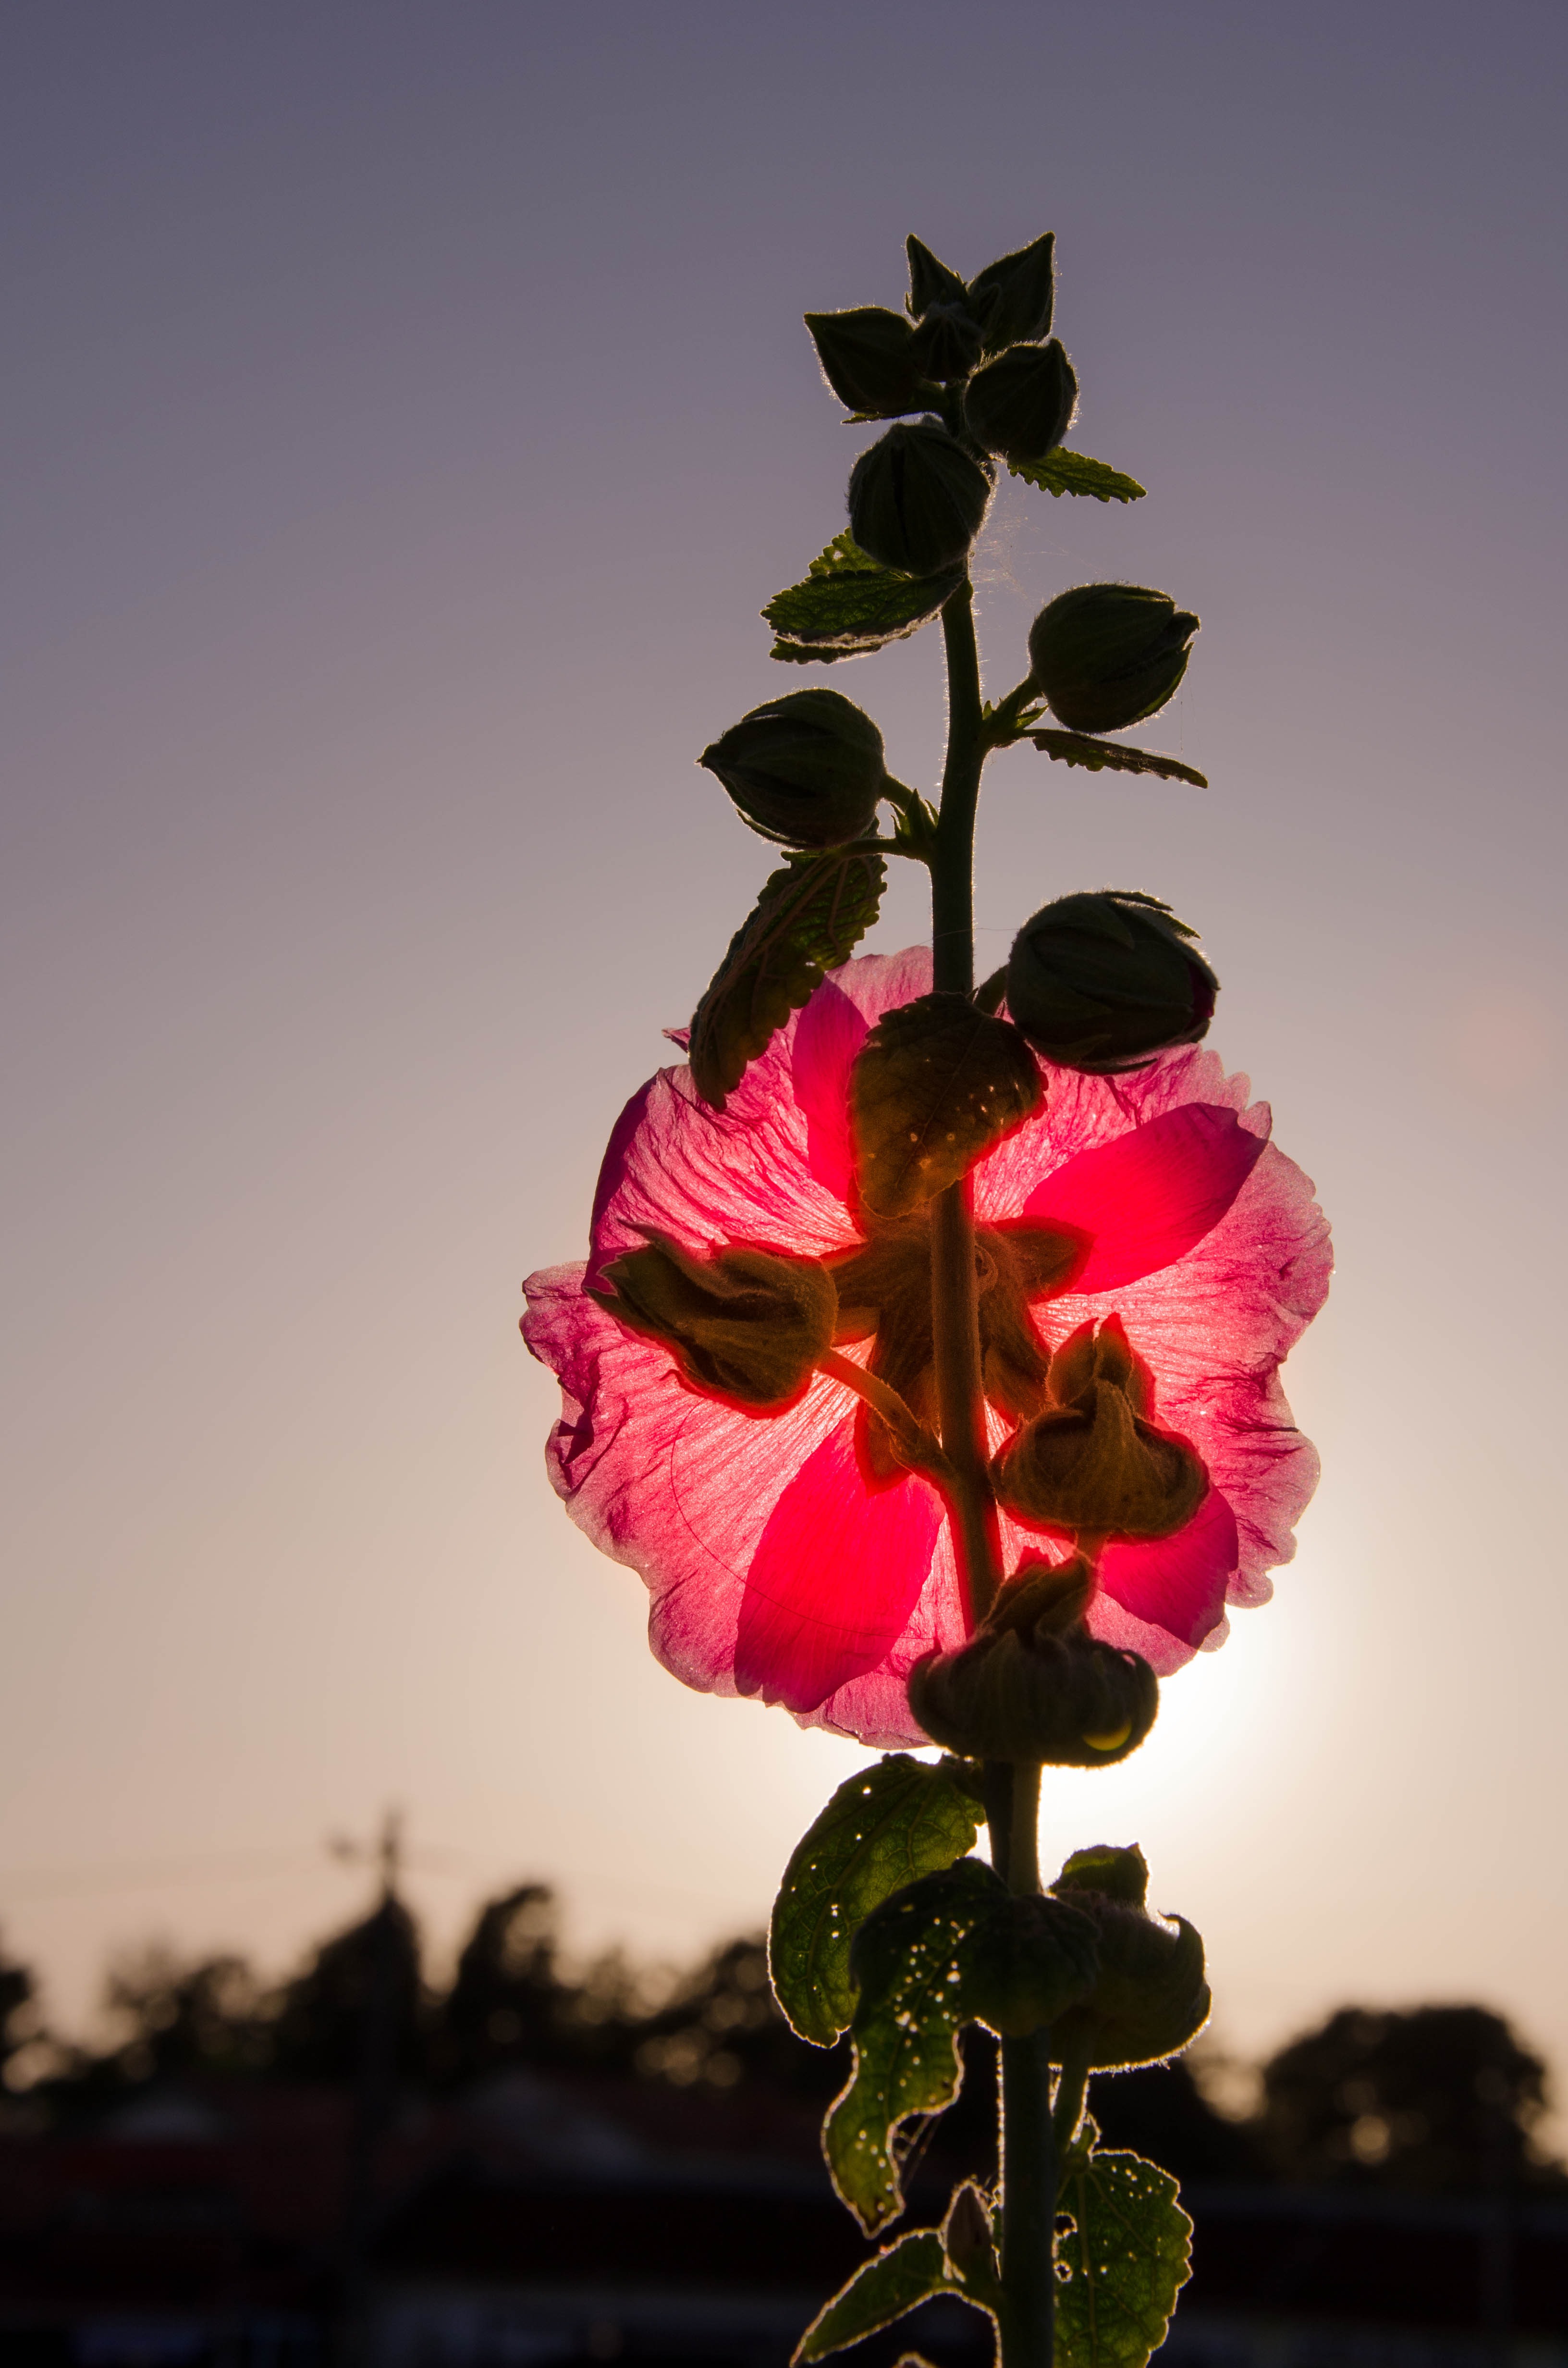
blossom, plant, flower, petal, france, red, color, botany, pink, flora, red flower, purple flowers, floristry, province, macro photography, summer flowers, flowering plant, ile d oleron, plant stem, land plant